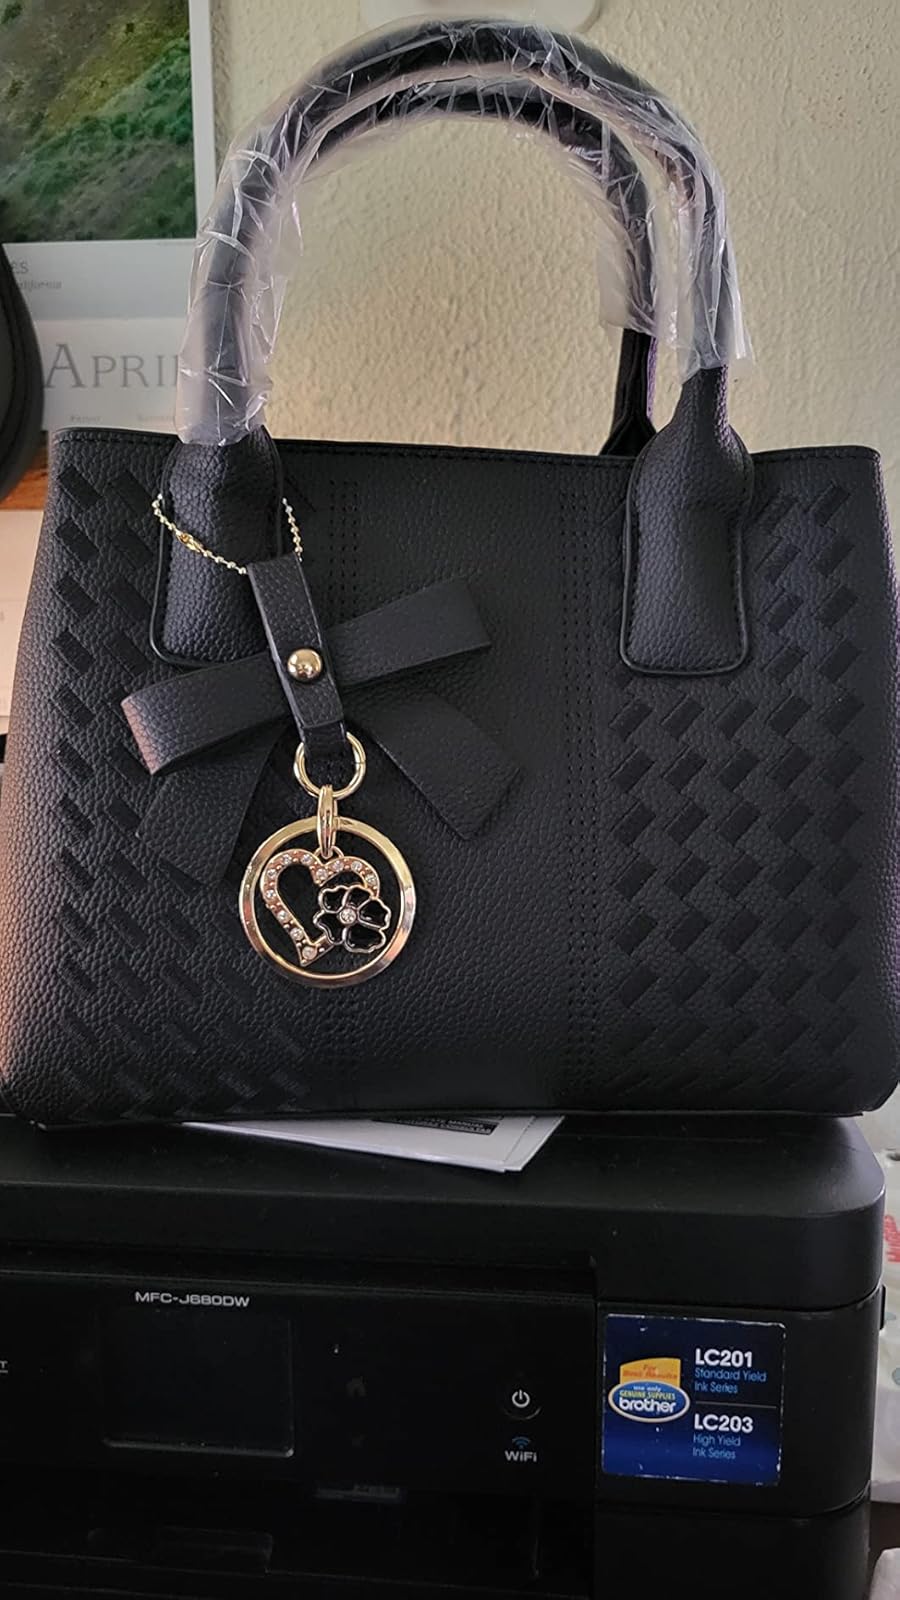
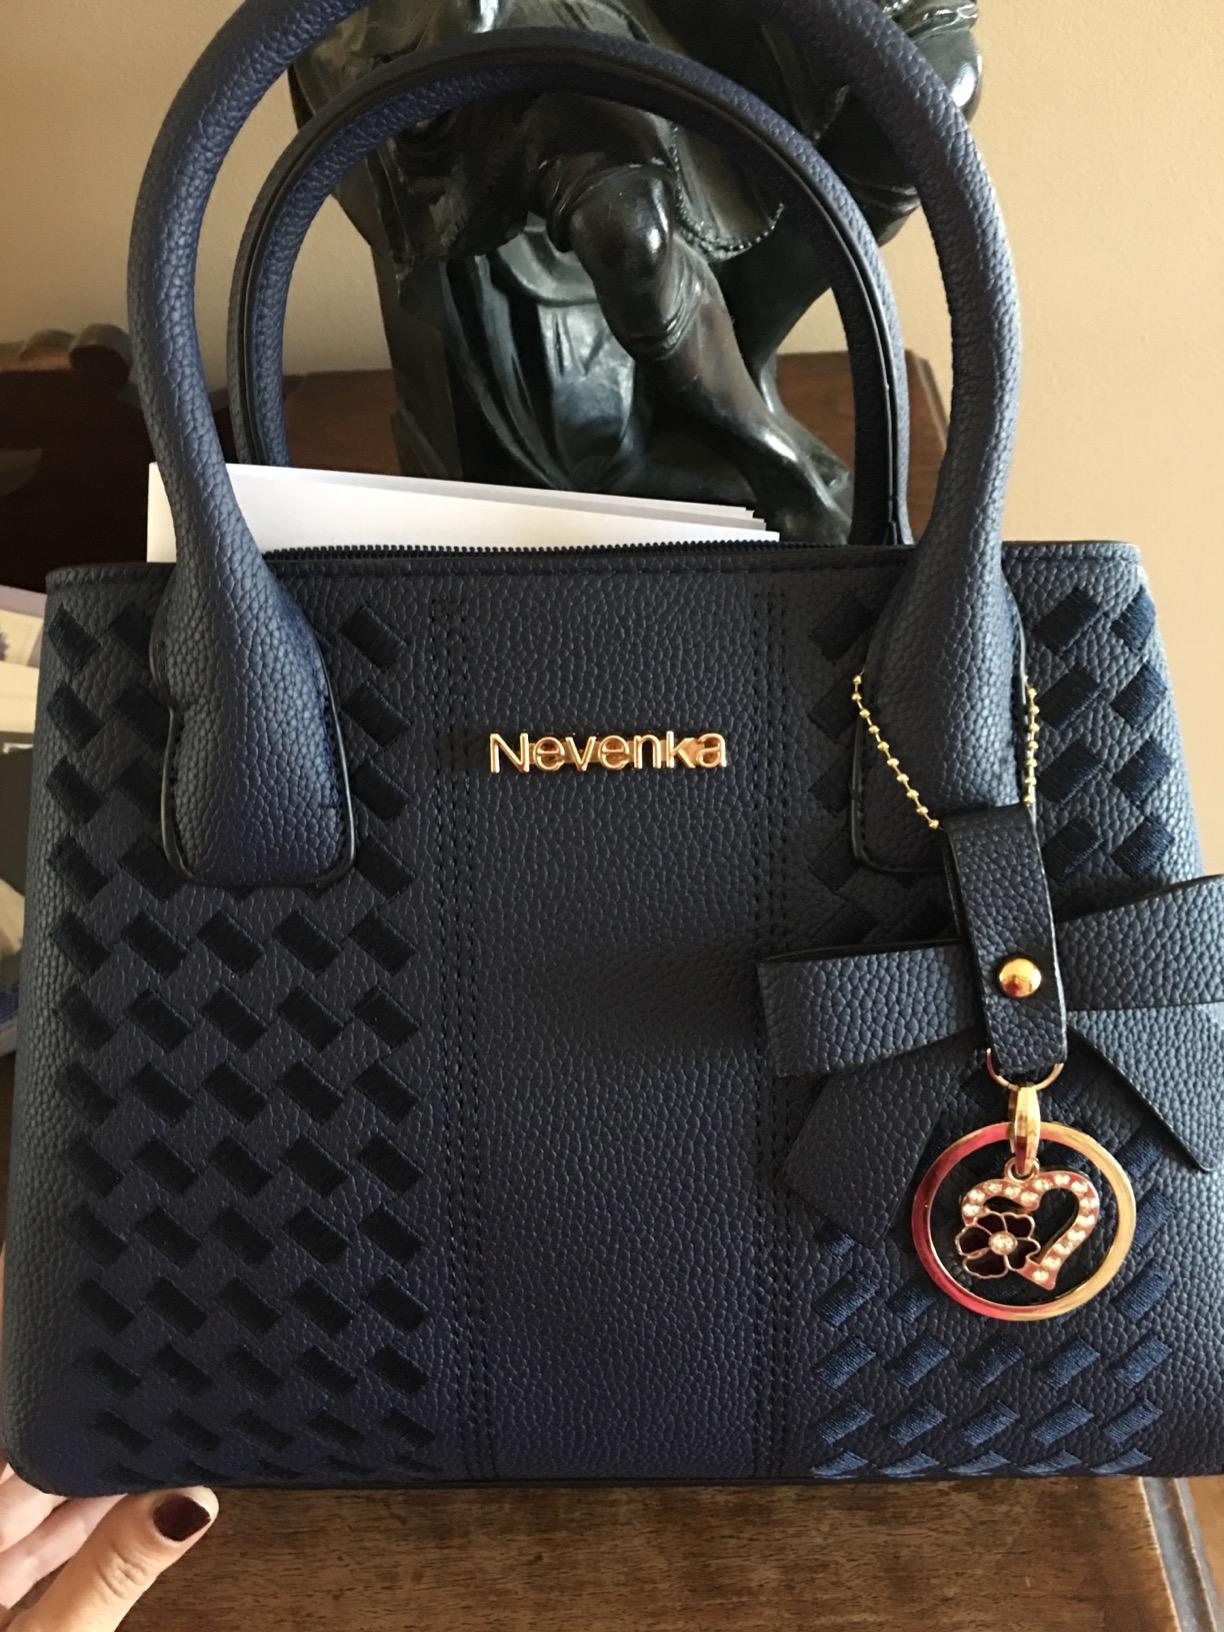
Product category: accessories_handbag
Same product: yes